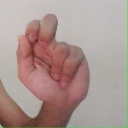
अक्षर: ढ